Western culture

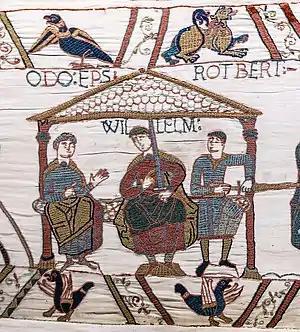

Medieval Christianity is credited with creating the first modern universities. The Catholic Church established a hospital system in medieval Europe that vastly improved upon the Roman "valetudinaria" and Greek healing temples. These hospitals were established to cater to "particular social groups marginalized by poverty, sickness, and age," according to the historian of hospitals, Guenter Risse. Christianity played a role in ending practices common among pagan societies, such as human sacrifice, slavery, infanticide and polygamy. Francisco de Vitoria, a disciple of Thomas Aquinas and a Catholic thinker who studied the issue regarding the human rights of colonized natives, is recognized by the United Nations as a father of international law, and now also by historians of economics and democracy as a leading light for the West's democracy and rapid economic development. Joseph Schumpeter, an economist of the twentieth century, referring to the Scholastics, wrote, "it is they who come nearer than does any other group to having been the 'founders' of scientific economics."